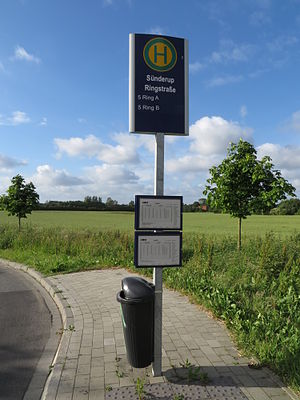
AktivBus
Stoppestedskilt i Sønderup
AktivBus er et kommunalt trafikselskab, der dækker bustrafikken i Flensborg og Harreslev med flere buslinjer og cirka 9 mio. passagerer om året. AktivBus fungerer som datterselskab til byens værker.